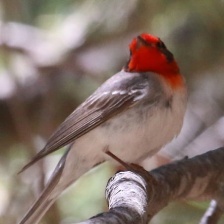
Species: RED FACED WARBLER
Scientific name: CARDELLINA RUBRIFRONS